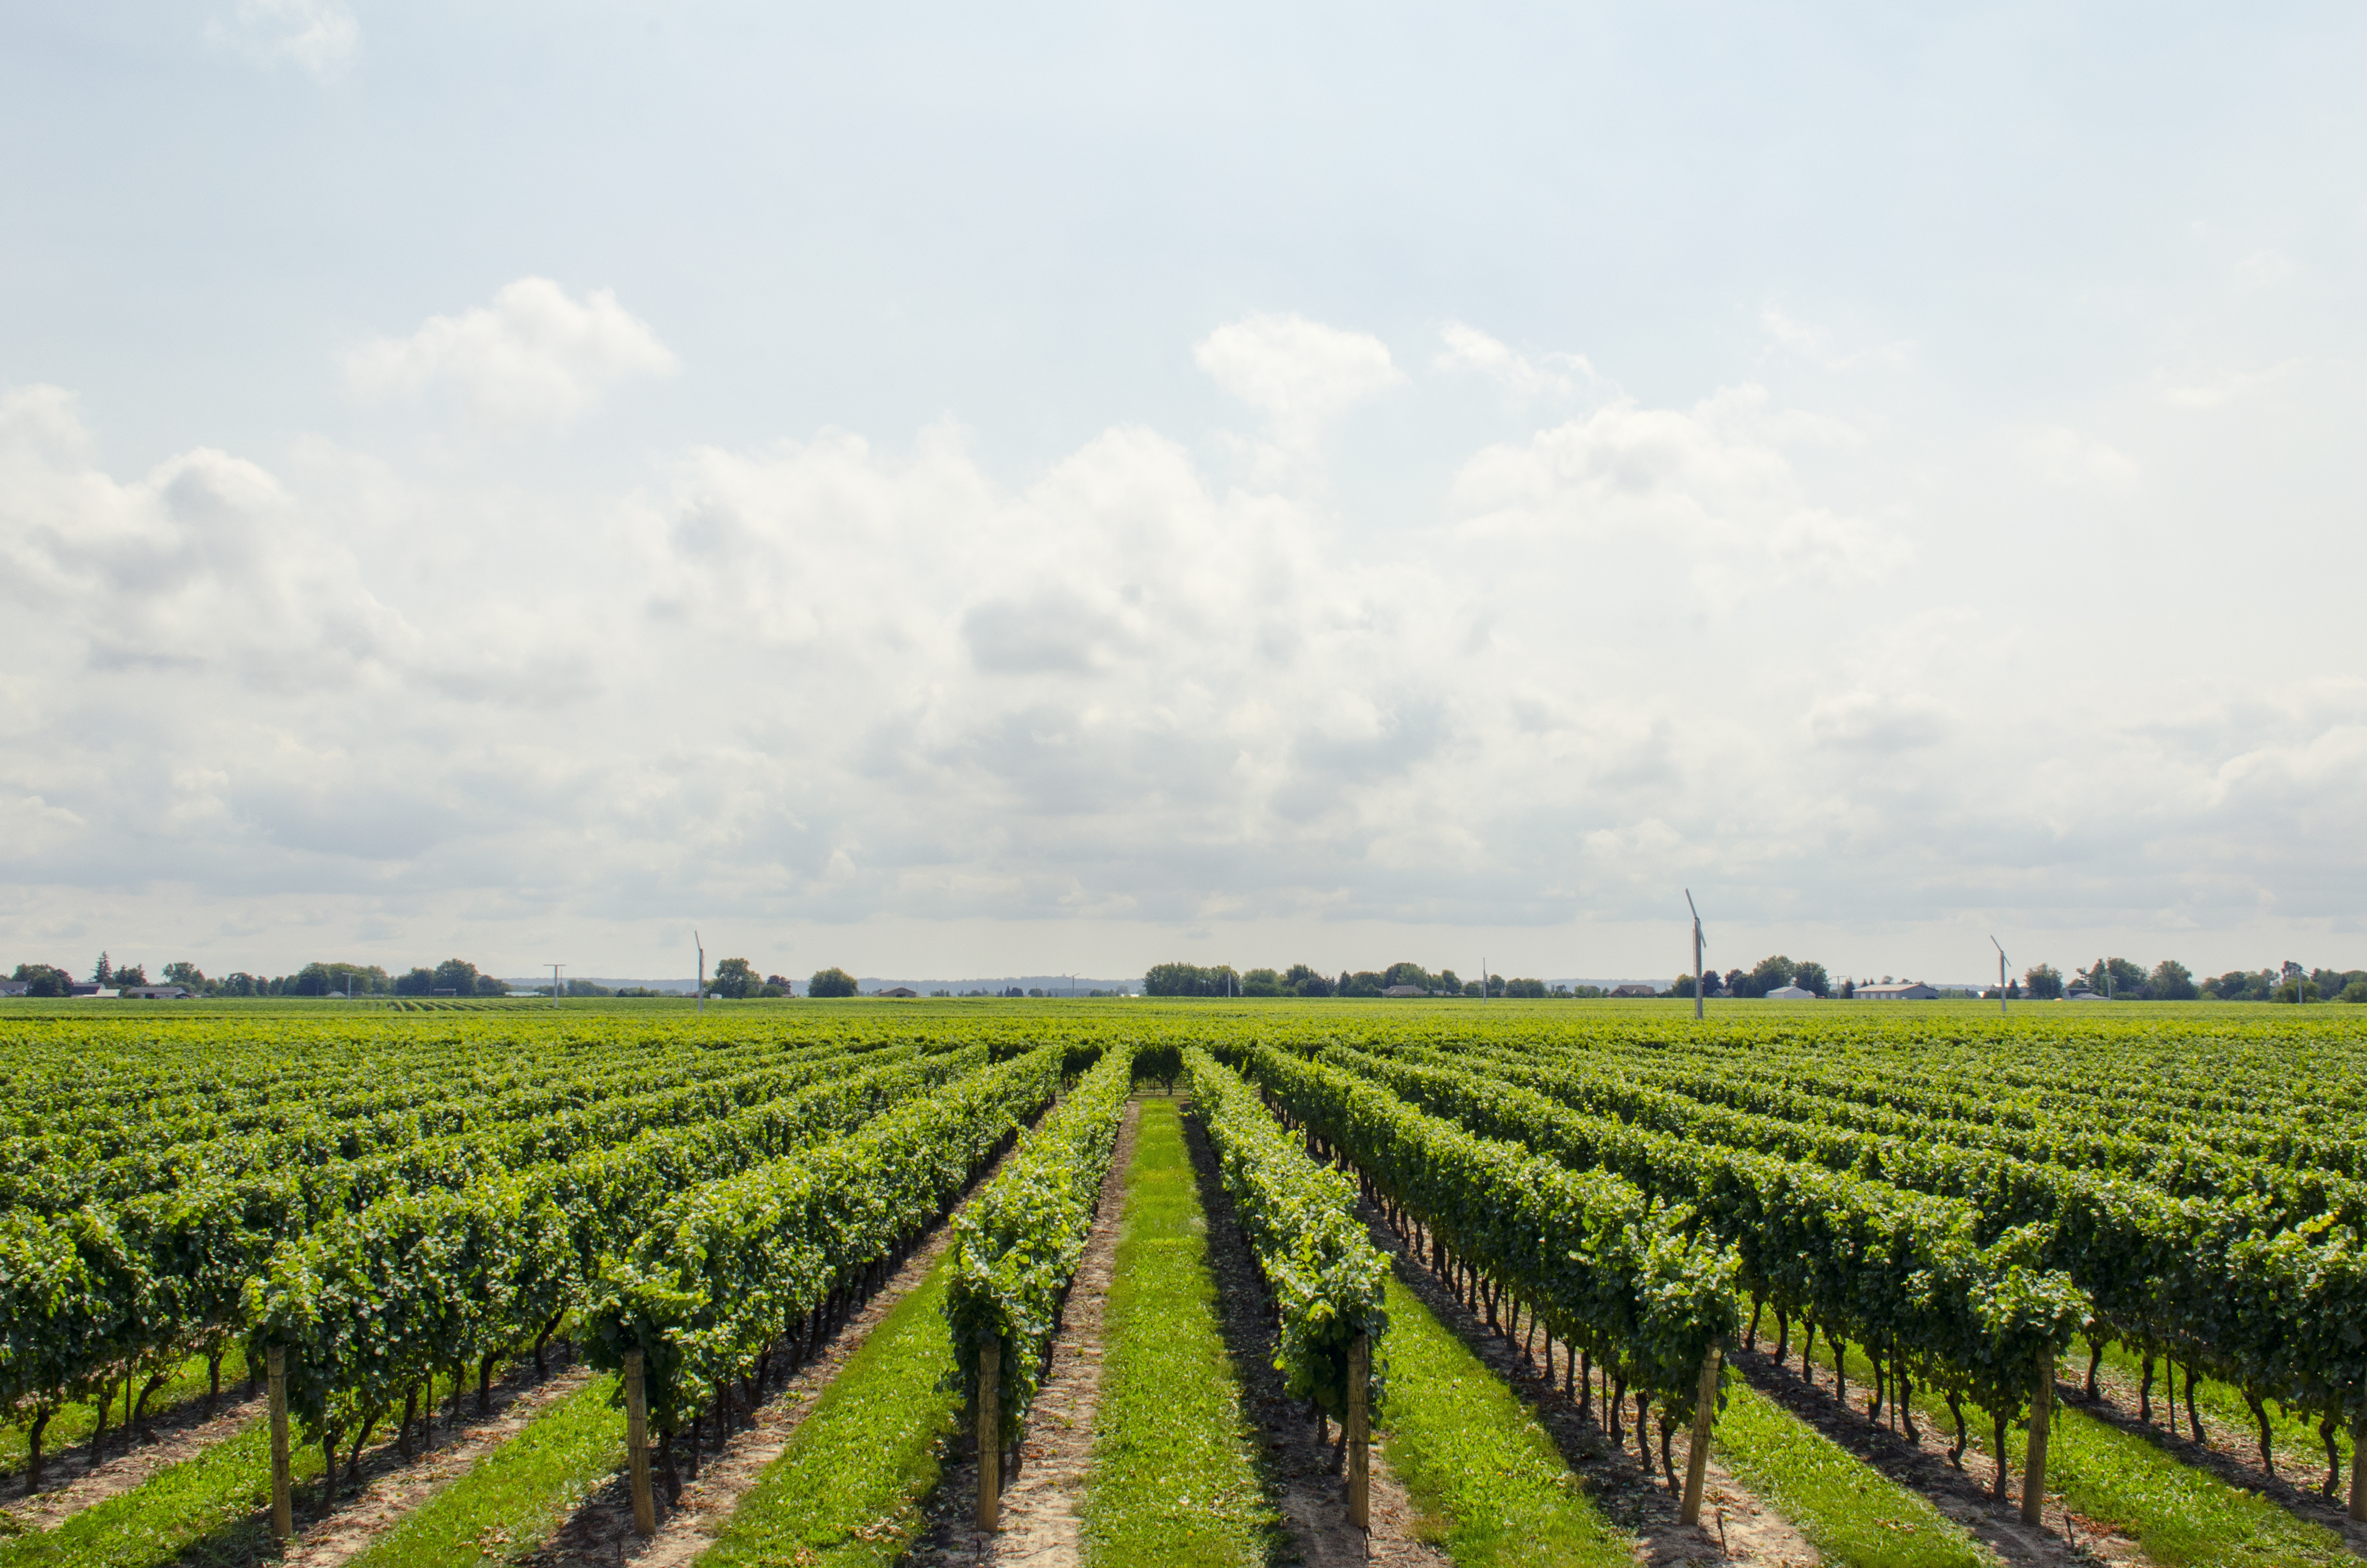
nature, sky, vineyard, wine, field, farm, flower, crop, soil, agriculture, plain, clouds, grapes, plantation, rural area, paddy field, grass family